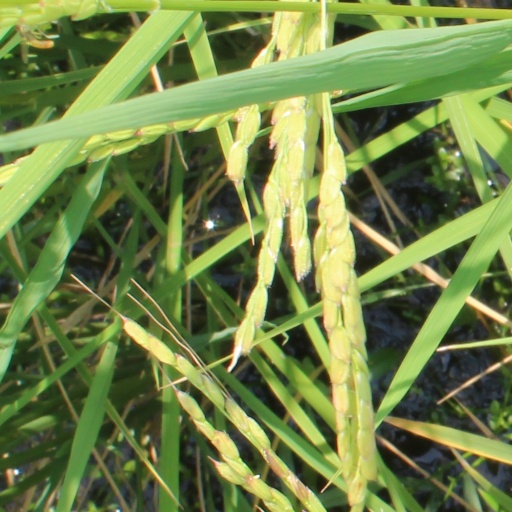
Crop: rice